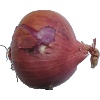
Label: Onion Red 1